Antwerp

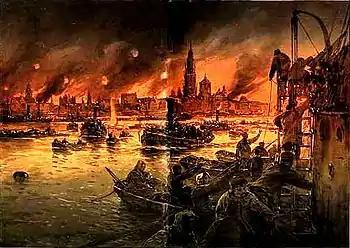
The German bombardment of Antwerp, October 1914, by Willy Stöwer

Subsequently, the city joined the Union of Utrecht in 1579 and became the capital of the Dutch Revolt. In 1585, Alessandro Farnese, Duke of Parma and Piacenza, captured it after a long siege and as part of the terms of surrender its Protestant citizens were given two years to settle their affairs before quitting the city. Most went to the United Provinces in the north, starting the Dutch Golden Age. Antwerp's banking was controlled for a generation by Genoa, and Amsterdam became the new trading centre.